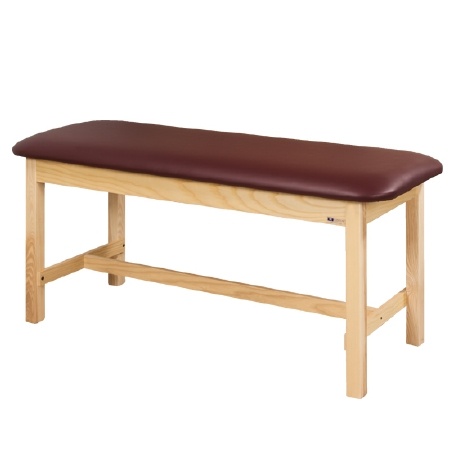
Clinton Industries H-Brace Treatment Table ETA Classic Series Fixed Height 400 lbs. Weight Capacity - M-983573-4916 | Each
Delivery - 1-2 Weeks, Directly Ships from the Manufacturer Features H-Brace, hardwood legs and adjustable backrest Scratch resistant topcoat finish Heavyweight, knit-backed upholstery Item Id 983573 MF ID 100-30-009-1NT-3RB Brand ETA Classic Series Manufacturer Clinton Industries Application H-Brace Treatment Table Back Style Adjustable Back Capacity 400 lbs. Weight Capacity Color Royal Blue Dimensions 24 X 72 Inch Frame Color Natural Frame Material Harwood Height 31 Inch Height Height Adjustment Type Fixed Height Material Knitbacked Upholstery UNSPSC Code 42192001
Brand: Clinton Industries
Category: Business & Industrial > Medical > Medical Furniture > Chiropractic Tables